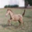
Label: horse